LisH domain

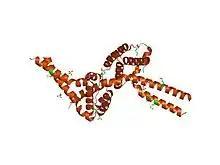
n-terminal domain of lissencephaly-1 protein (lis-1)

In molecular biology, the LisH domain (lis homology domain) is a protein domain found in a large number of eukaryotic proteins, from metazoa, fungi and plants that have a wide range of functions. The recently solved structure of the LisH domain in the N-terminal region of LIS1 depicted it as a novel dimerisation motif, and that other structural elements are likely to play an important role in dimerisation.